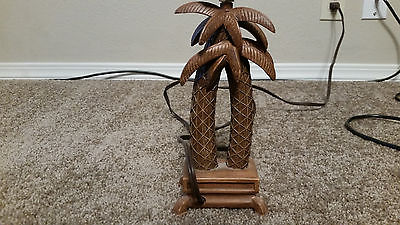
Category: lamp